New Drug Application

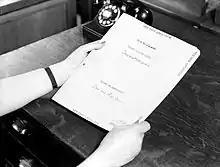
A new drug application in the 1930s for sulfapyridine to the United States Food and Drug Administration

The Food and Drug Administration's (FDA) New Drug Application (NDA) is the vehicle in the United States through which drug sponsors formally propose that the FDA approve a new pharmaceutical for sale and marketing. Some 30% or less of initial drug candidates proceed through the entire multi-year process of drug development, concluding with an approved NDA, if successful.